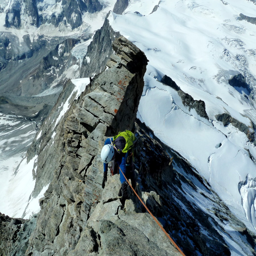
airy climbing on the descent